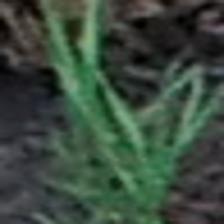
Label: single